Wildlife of Haiti

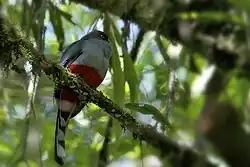
Hispaniolan trogon ("Priotelus roseigaster"), national bird of Haiti

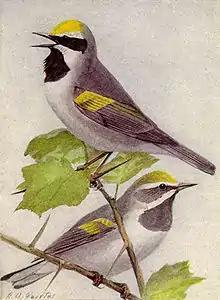
Golden-winged warbler (NT)

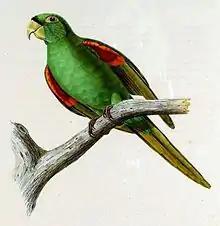
Sketch of Hispaniolan parakeet (VU)

Etang Saumâtre has over 100 waterfowl species as well as flamingo. There are over 200 species of avifauna, including the palmchat, La Selle thrush, introduced guineafowl, and grey-crowned tanager which is unique to Haiti.